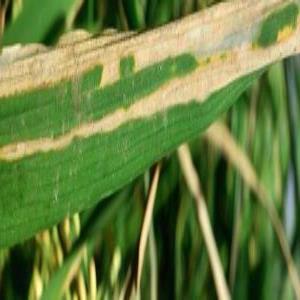
Disease: Bacterialblight